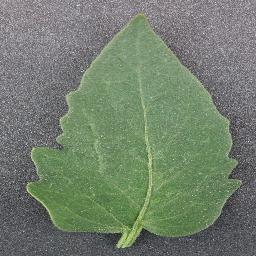
Label: Tomato___healthy